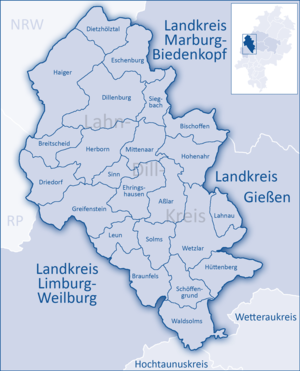
Lahn-Dill-Kreis
Kommuner i Landkreisen
Lahn-Dill-Kreis er en Landkreis i den tyske delstat Hessen med administrationssæde i Kreisbyen Wetzlar. Området har navn efter floderne Lahn og Dill.